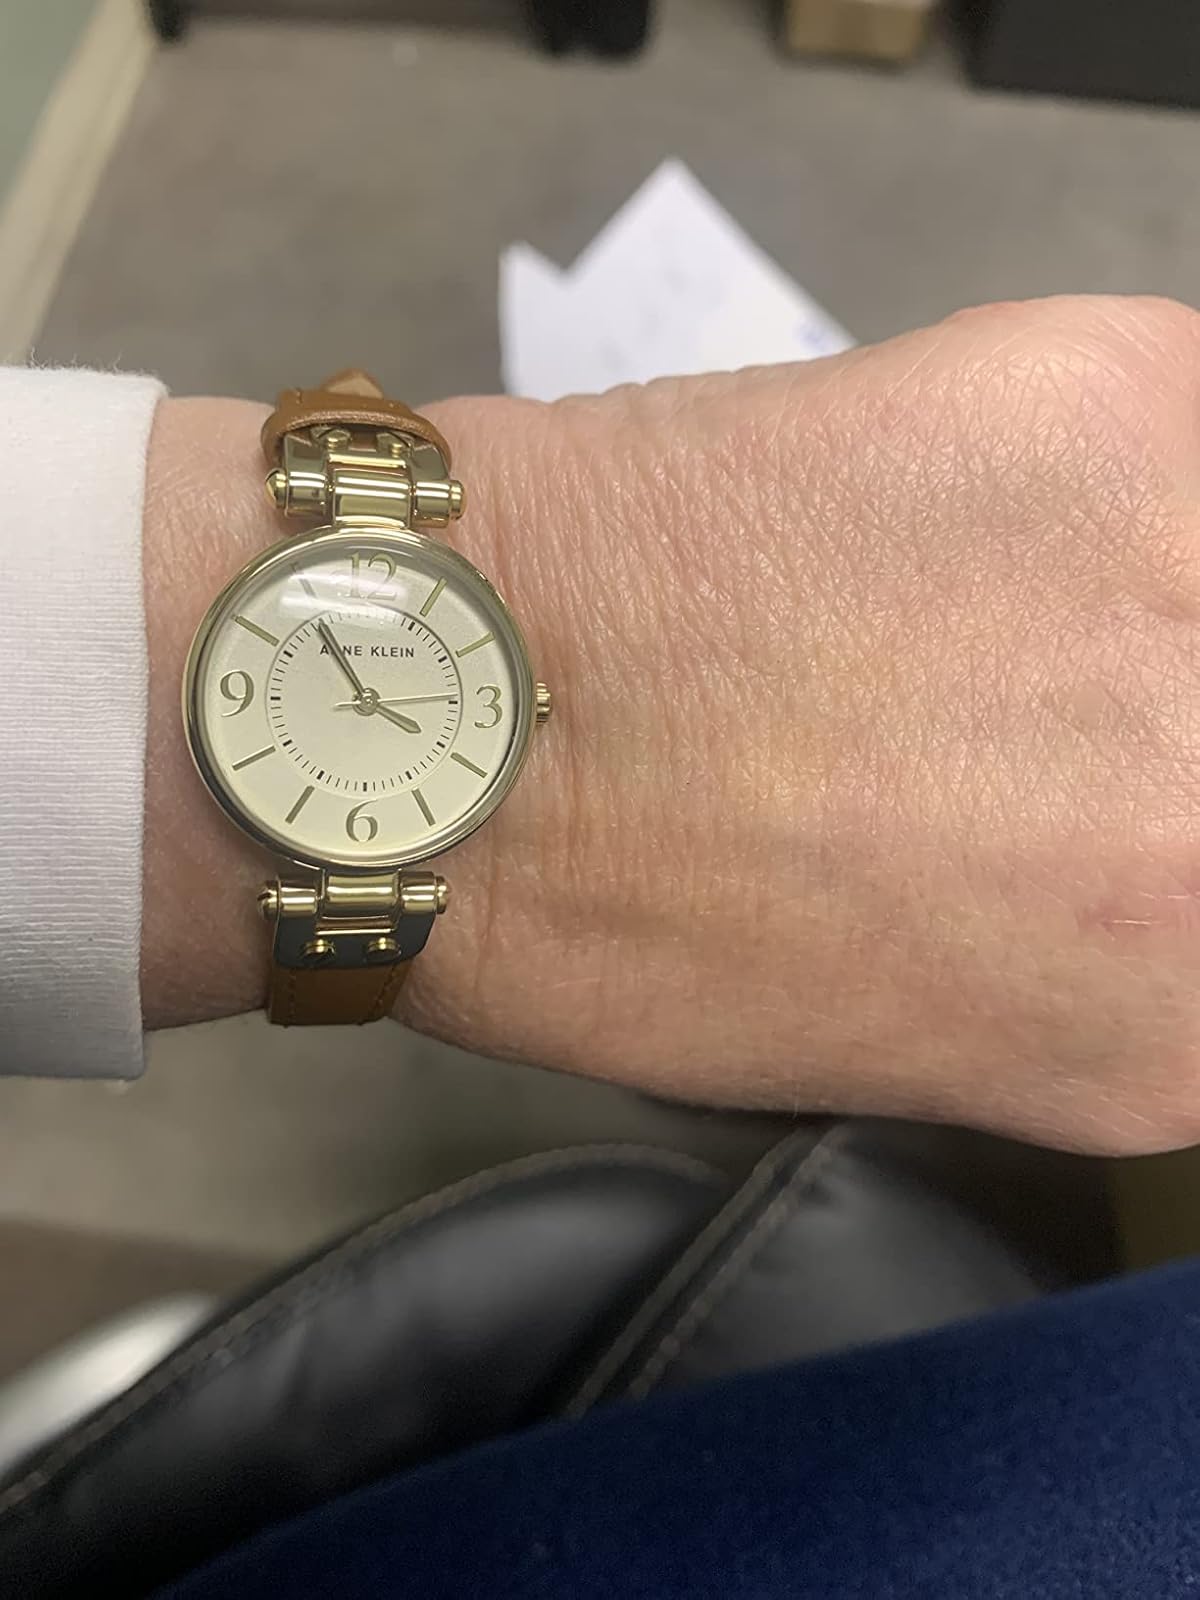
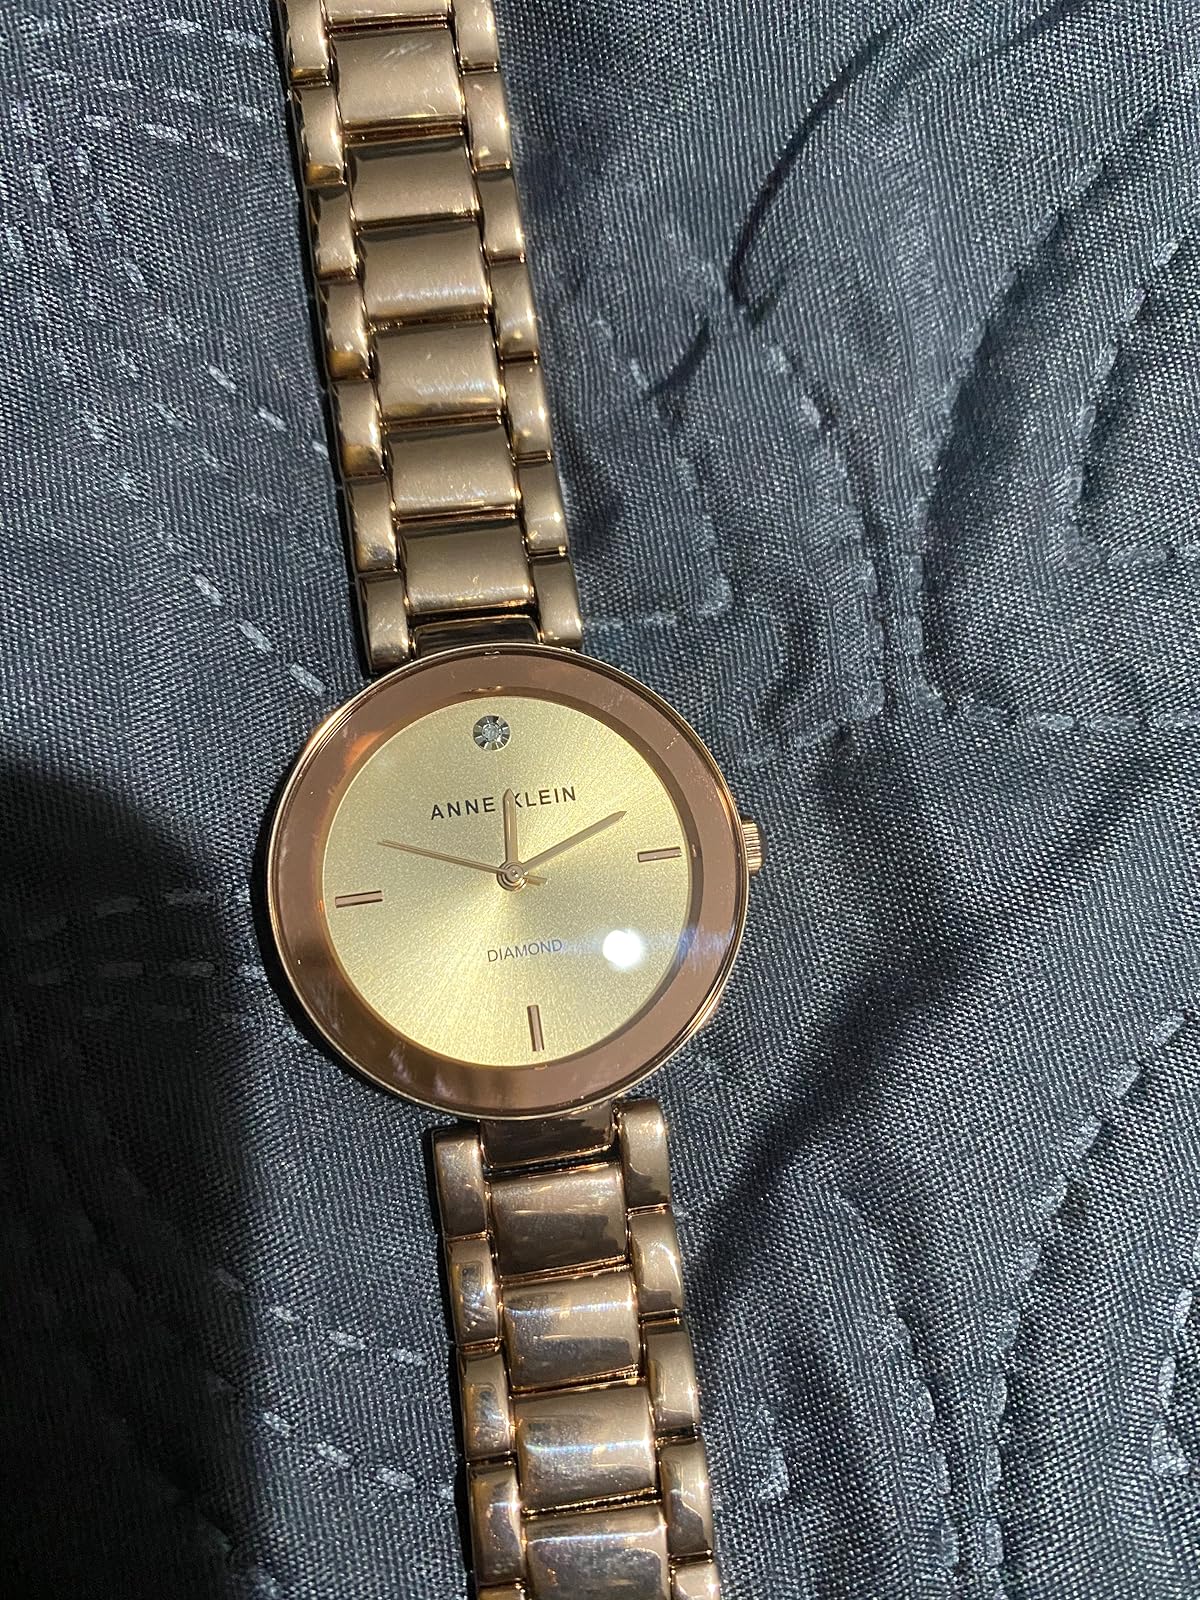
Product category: accessories_watch
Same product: no